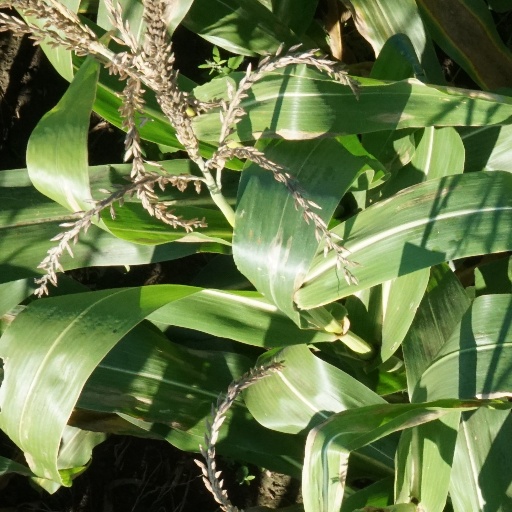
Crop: maize; corn